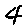
Label: 4